Beneš decrees

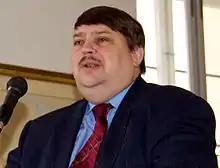
Bernd Posselt, leader of the , advocates the revocation of the Beneš decrees.

Loss of Czechoslovak citizenship was addressed in Decree 33 (see description above). Under article three of the decree, those who lost their citizenship could request its restoration within six months of the decree's promulgation and requests would be assessed by the Interior Ministry.